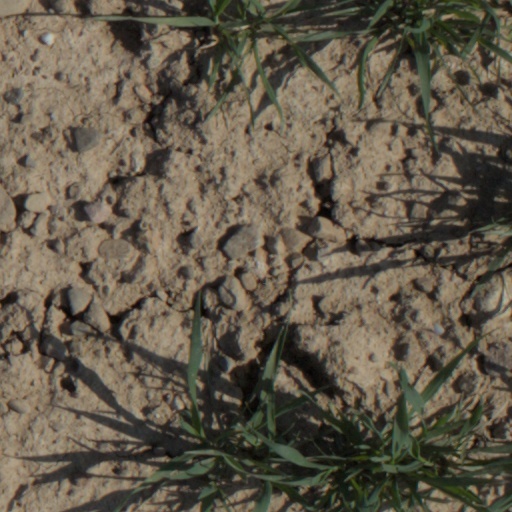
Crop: wheat